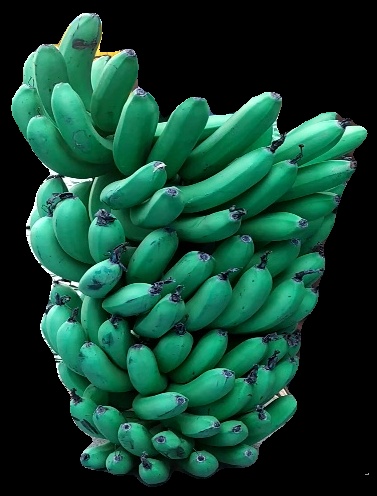
Variety: pachbale
Grade: grade1